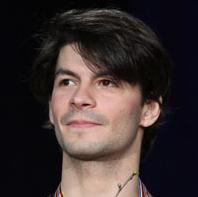
Age: 24